Paul Bonwit

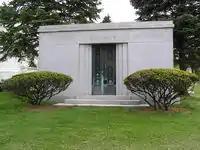
The mausoleum of Paul Bonwit in Kensico Cemetery

During his business career, Bonwit sat on the boards of both Harriman National Bank and A. Sulka & Company, while he also maintained an active interest in philanthropies and the arts.